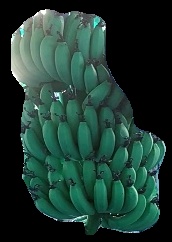
Variety: pachbale
Grade: grade1